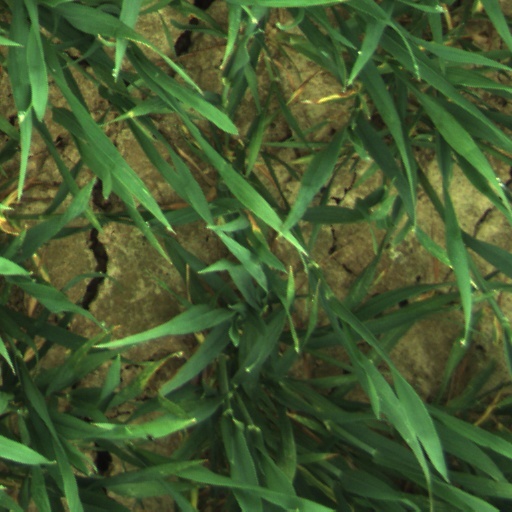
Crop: wheat